Johann Sebastian Bach

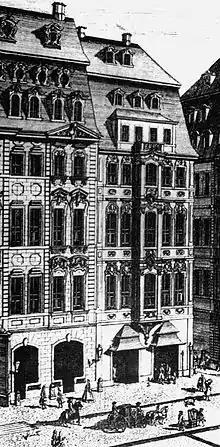
Café Zimmermann,

Bach broadened his composing and performing beyond the liturgy by taking over, in March 1729, the directorship of the Collegium Musicum, a secular performance ensemble Telemann started. This was one of the dozens of private societies in the major German-speaking cities established by musically active university students; they had become increasingly important in public musical life and were typically led by the most prominent professionals in a city. In the words of Christoph Wolff, assuming the directorship was a shrewd move that "consolidated Bach's firm grip on Leipzig's principal musical institutions". Every week, the "Collegium Musicum" gave two-hour performances, in winter at the Café Zimmermann, a coffeehouse on Catherine Street off the main market square, and in summer in the proprietor's outdoor coffee garden just outside the town walls, near the East Gate. The concerts, all free of charge, ended with Gottfried Zimmermann's death in 1741. Apart from showcasing his earlier orchestral repertoire, such as the "Brandenburg Concertos" and orchestral suites, many of Bach's newly composed or reworked pieces were performed for these venues, including parts of his ("Keyboard Practice"), his violin and keyboard concertos, and the "Coffee Cantata".